United States Post Office (Honeoye Falls, New York)

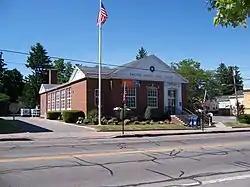
The post office in May 2010

US Post Office-Honeoye Falls is a historic post office building located at Honeoye Falls in Monroe County, New York. It was designed and built in 1940, and is one of a number of post offices in New York State designed by the Office of the Supervising Architect of the Treasury Department, Louis A. Simon.